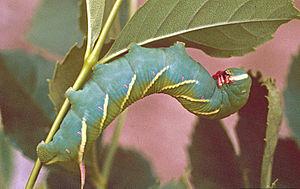
Sphinx chersis est une espèce de lépidoptères de la famille des Sphingidae, de la sous-famille des Sphinginae et de la tribu des Sphingini.